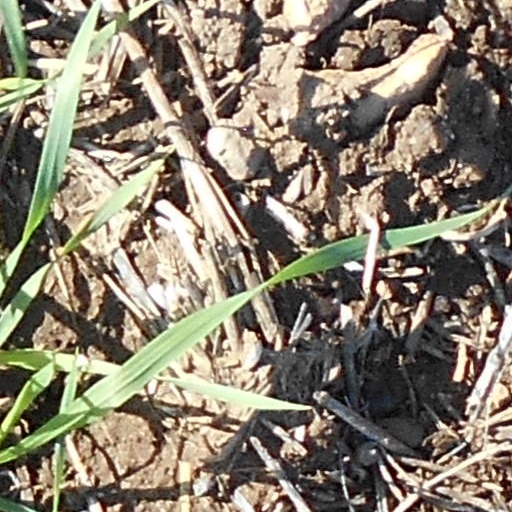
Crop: wheat